Selenite (mineral)

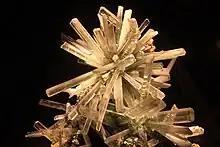
Columnar crystal habit

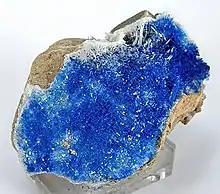
Azurite-gypsum "Buda Rock", Ray Mine Arizona. A core of glassy and colorless gypsum crystals up to 1 cm in length with a druse of royal blue azurite, to 0.5 cm in length on the smaller gypsum crystals and included within the larger ones.

Crystal habit refers to the shapes that crystals exhibit. Selenite crystals show a variety of habits, but the most common are tabular, prismatic, or acicular (columnar) crystals, often with no imperfections or inclusions. Twinned crystals are common, and often take the form of "swallow tail" twins.